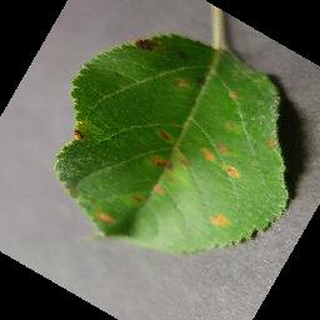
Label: apple_cedar_apple_rust